Equivalent dose

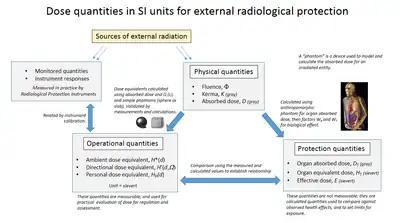
External dose quantities used in radiation protection and dosimetry

To enable consideration of stochastic health risk, calculations are performed to convert the physical quantity absorbed dose into equivalent dose, the details of which depend on the radiation type. For applications in radiation protection and dosimetry assessment, the International Commission on Radiological Protection (ICRP) and the International Commission on Radiation Units and Measurements (ICRU) have published recommendations and data on how to calculate equivalent dose from absorbed dose.